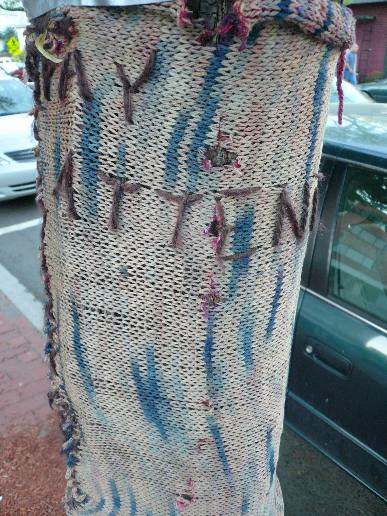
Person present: No